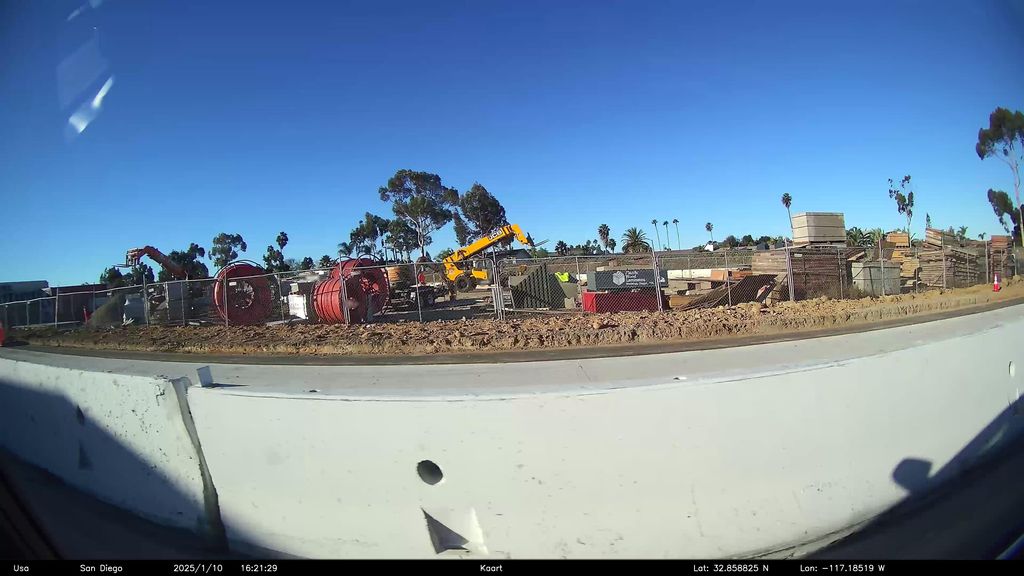
Label: Construction Site
Location: San Diego, California, United States
Date: 2025-01-10T23:21:29+00:00